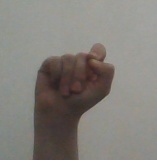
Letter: fa